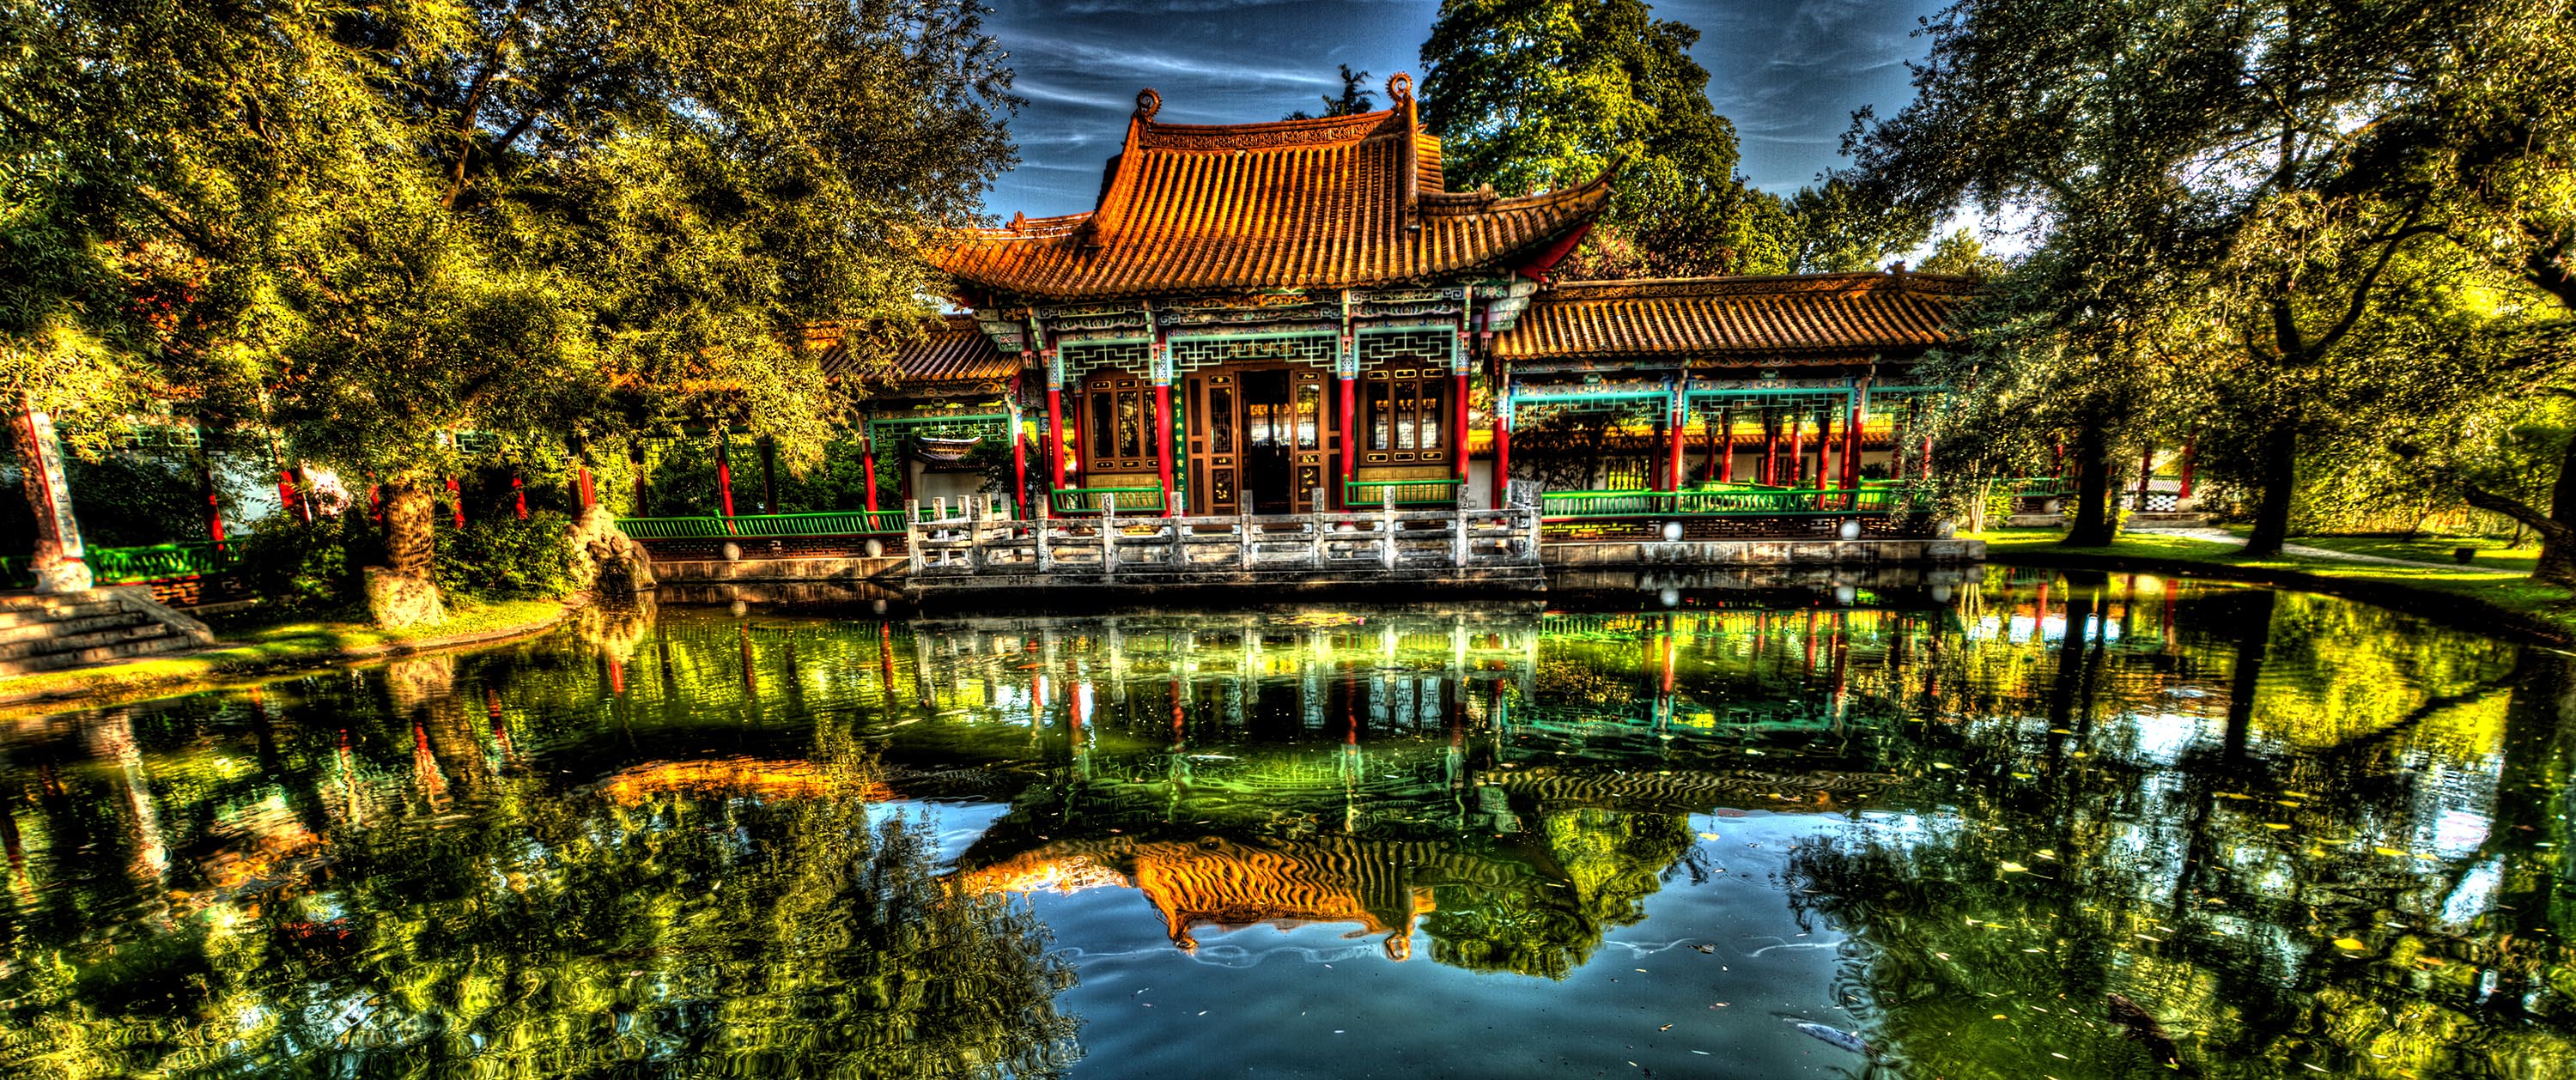
palace, reflection, park, garden, place of worship, temple, shrine, zri, zrichhdr, zuerich, zurich, botanical garden, estate, china, garte, chinagarten